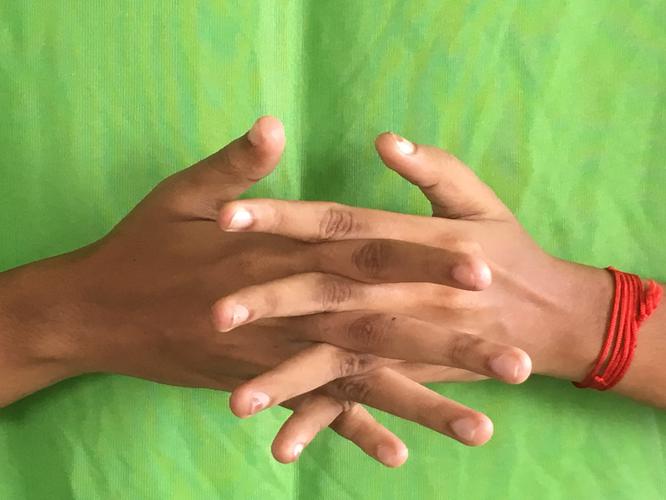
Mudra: Karkatta
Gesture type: double_hand